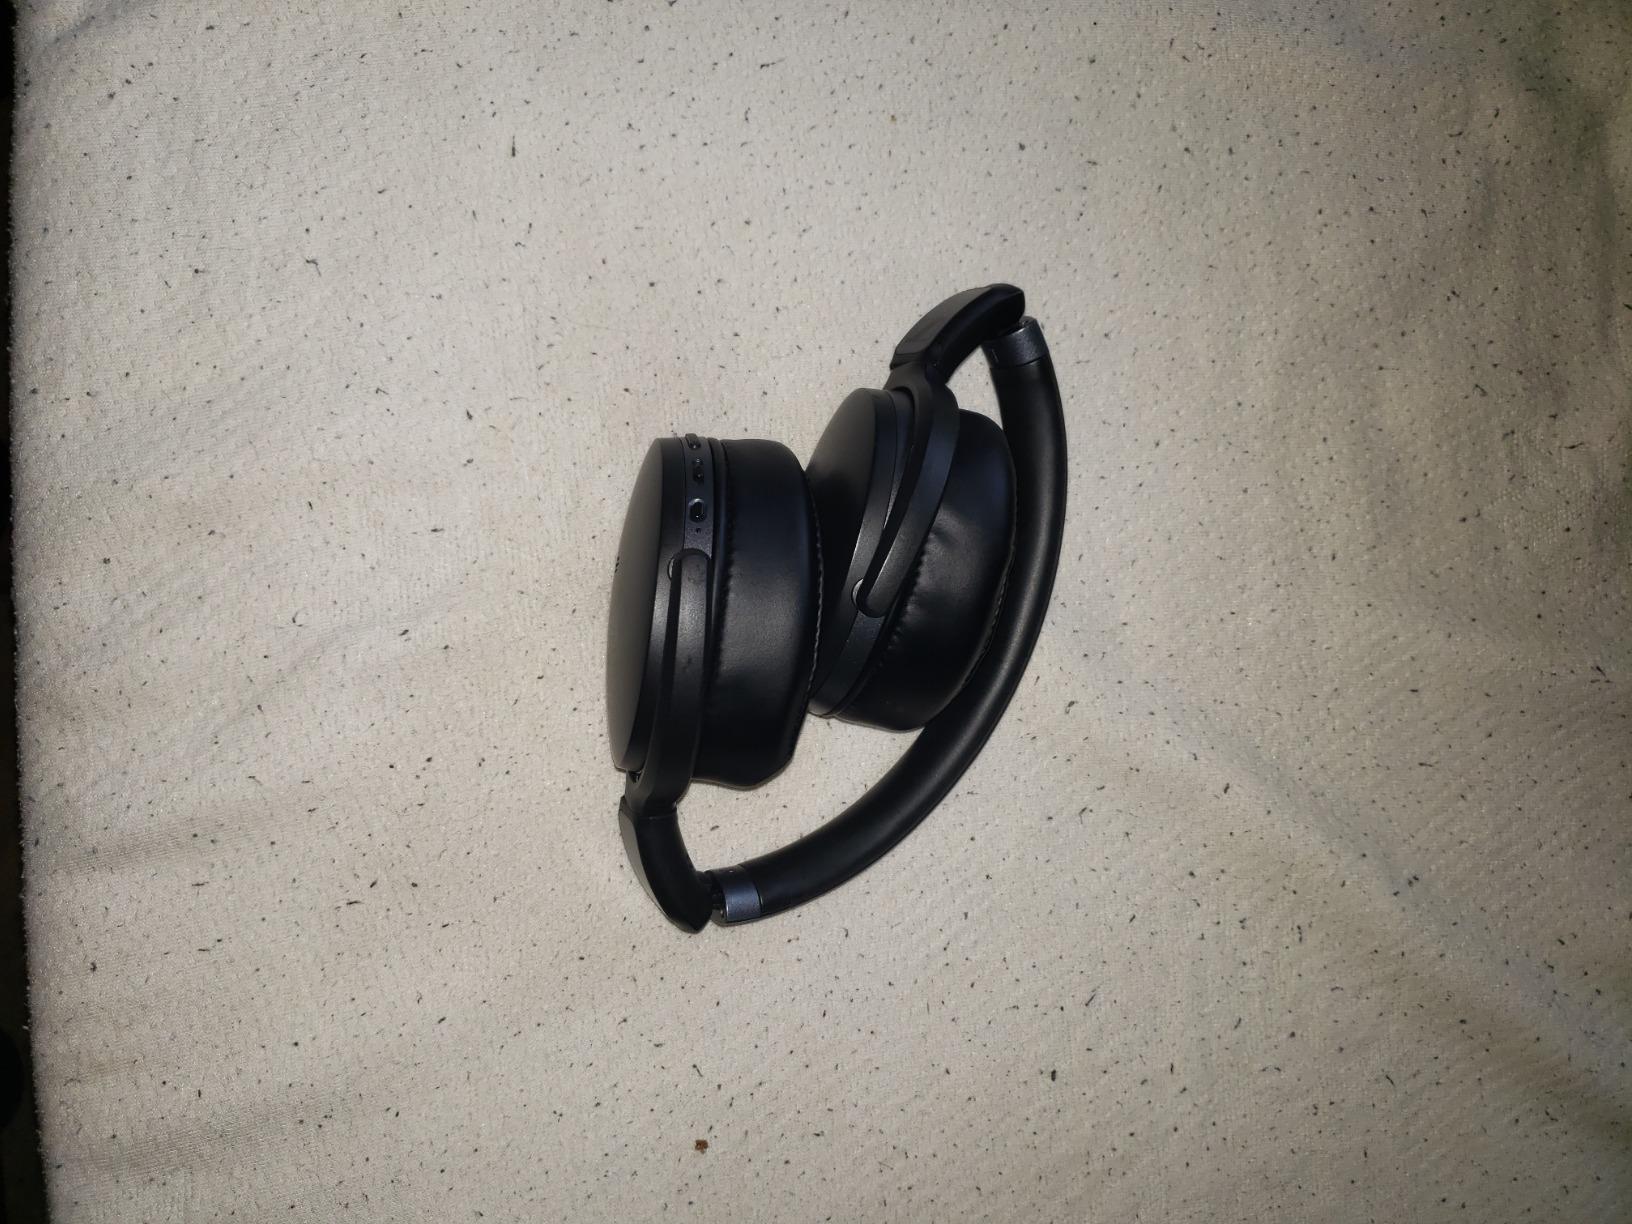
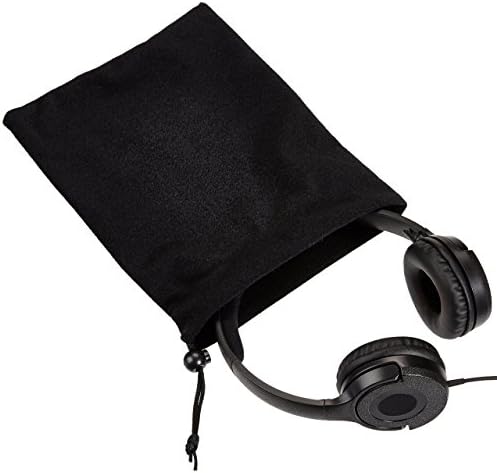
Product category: headphones
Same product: no